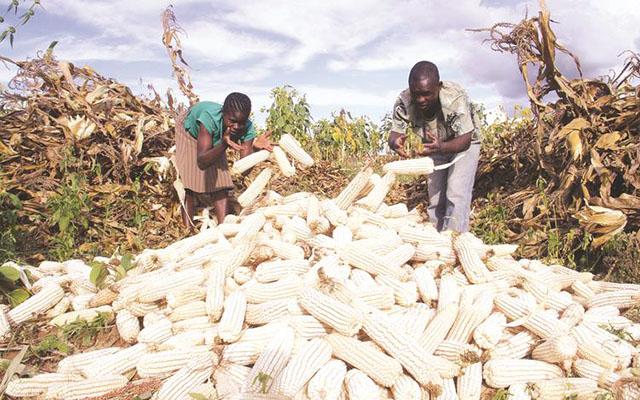
Wakulima wa jinsia ya kike na ya kiume wakiwa katika mazingira ya shamba lililopandwa zao la mahindi kwa ajili ya biashara. Wakifanya shunguli za uvunaji wa zao hilo na kumenya, wakiweka katika makundi ili yakauke tayari kwa kupelekwa sokoni kwa mauzo.